Ewa Klamt

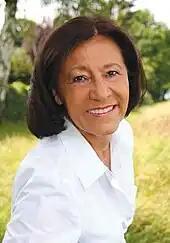
Ewa Klamt (2009)

Ewa Klamt (born 26 May 1950, Straubing) is a German politician who served as a Member of the European Parliament for Lower Saxony from 1999 until 2009. She is a member of the conservative Christian Democratic Union, part of the European People's Party. From 2010 until 2013, she served as a member of the Bundestag, replacing Astrid Grotelüschen as representative of Delmenhorst – Wesermarsch – Oldenburg-Land.